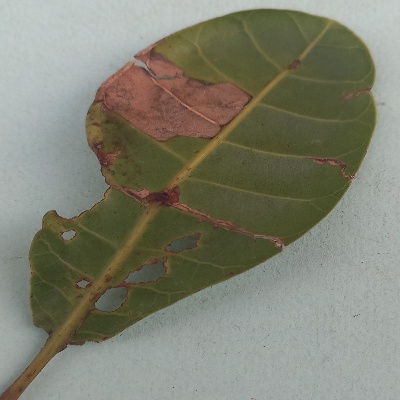
Crop: Cashew
Condition: anthracnose